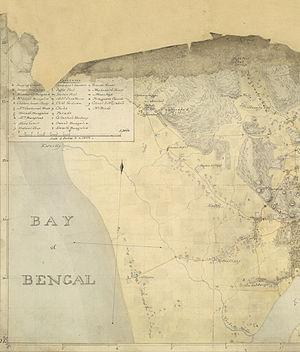
On appelle guerres anglo-birmanes les trois conflits qui, en 1824–26, en 1852 et en 1885, ont opposé la Birmanie aux forces britanniques établies en Inde. D'abord menées pour des raisons d'hégémonie régionale, elles ont, dès la seconde, pris le caractère de guerres coloniales et se sont conclues par la fin de la monarchie locale et l'occupation totale du pays qui sera annexé à l'Empire des Indes. En 1826, les Britanniques s'emparent des zones côtières, en 1852 de tout le Sud, en 1885 de toute la partie restante.